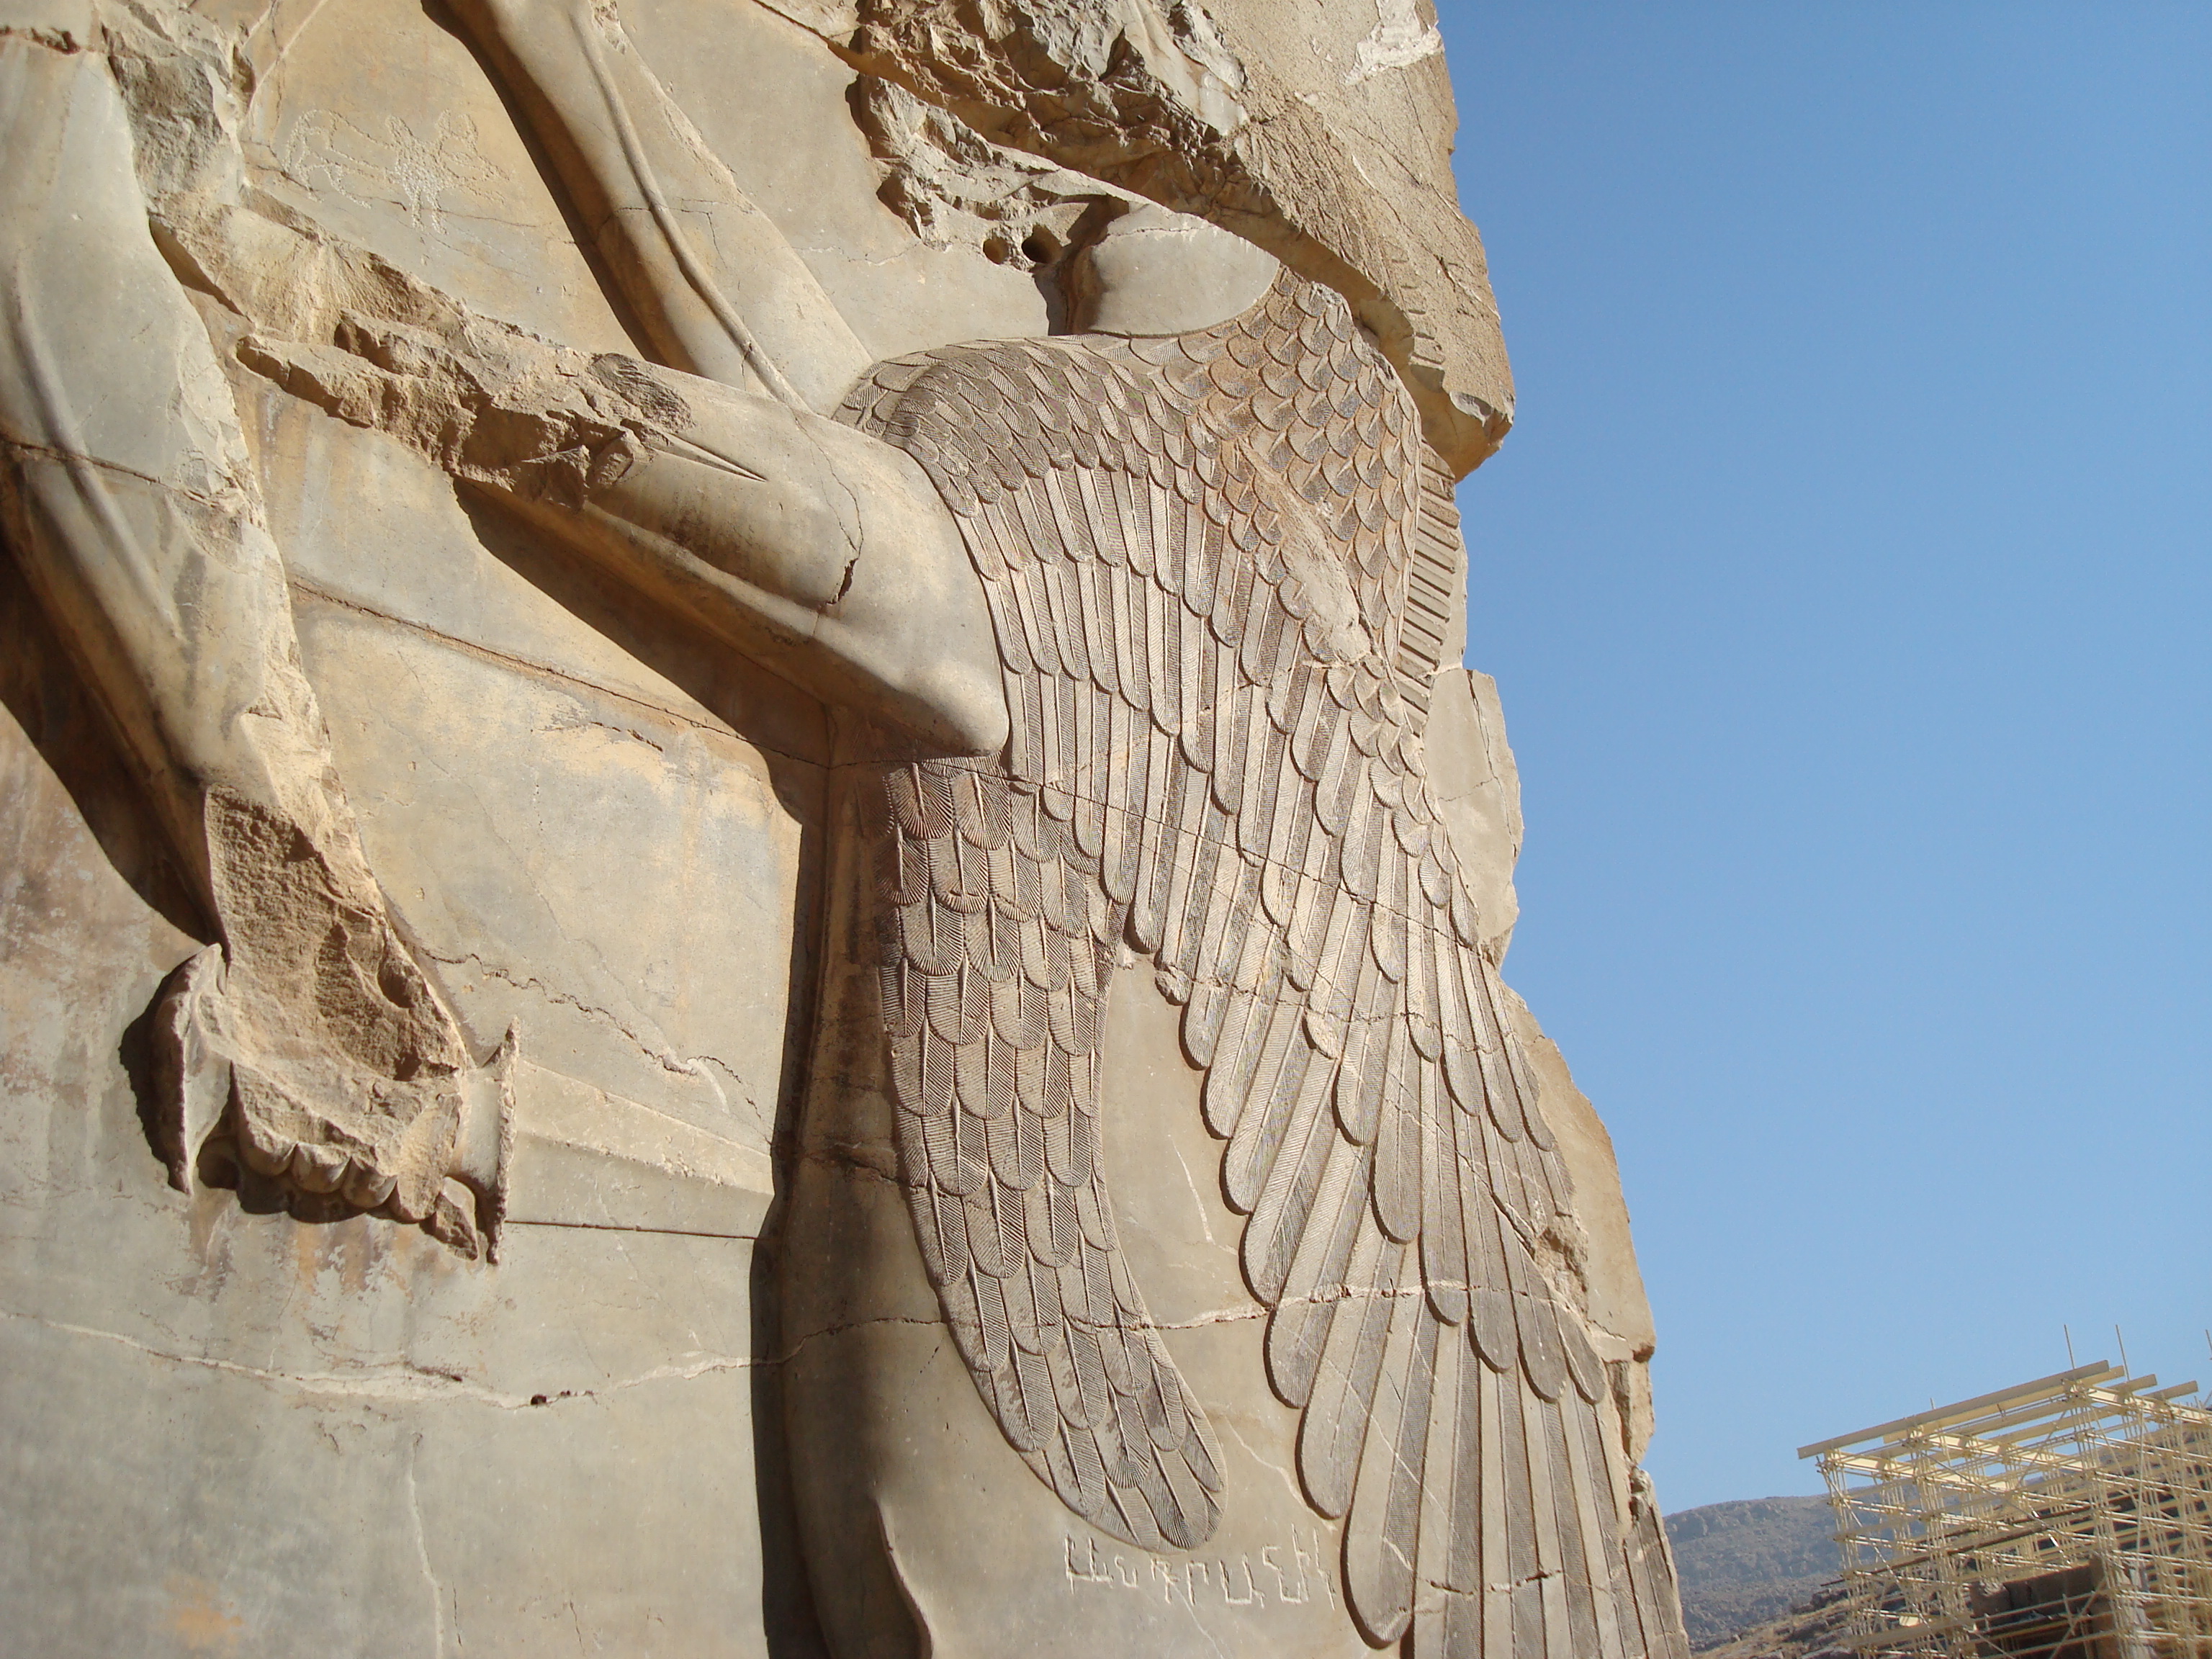
persia, iran, Cyrus, ancient, sculpture, monument, ancient history, statue, stone carving, carving, classical sculpture, relief, historic site, archaeological site, rock, sky, temple, egyptian temple, column, history, sand